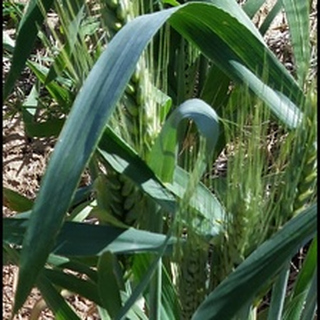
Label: healthy_wheat